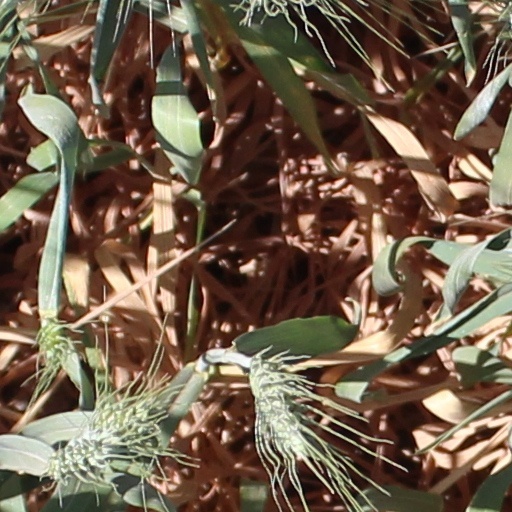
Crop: wheat